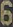
Number: 6